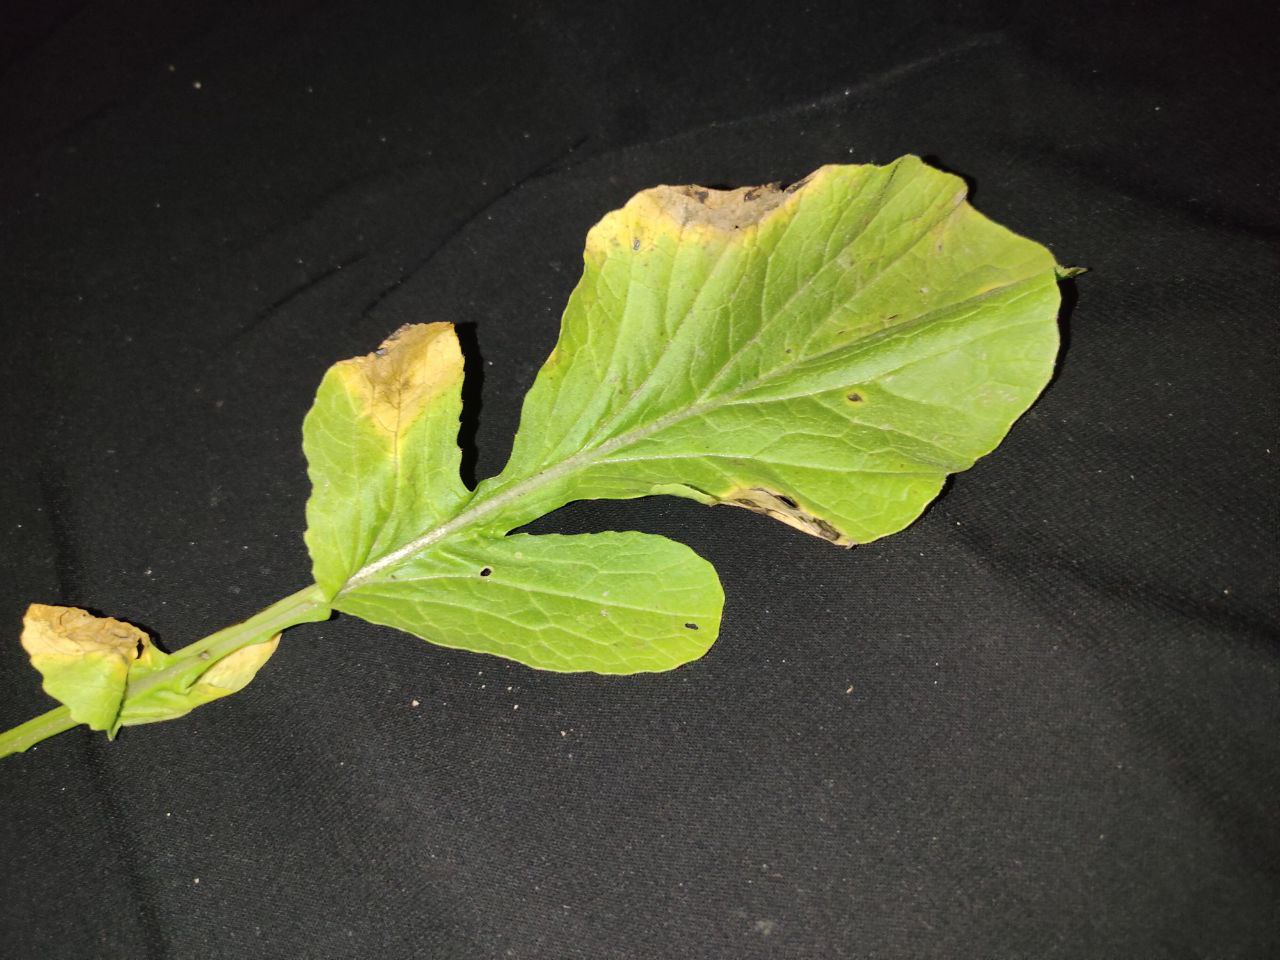
Label: Downey mildew